Fernando Cavenaghi

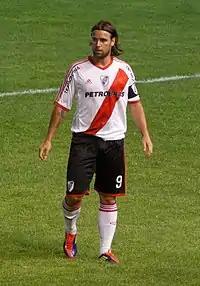
Cavenaghi playing for River Plate in 2012

In July 2011, after leaving his contract at Bordeaux a year early, Cavenaghi returned to River Plate. He was appointed captain of the club, who had been relegated. He scored 19 goals in 37 league matches that season, including a notable performance against Gimnasia de Jujuy where he scored four goals. In his one-season back he helped the club capture the 2011-12 Primera B Nacional and gain promotion back to the first division.